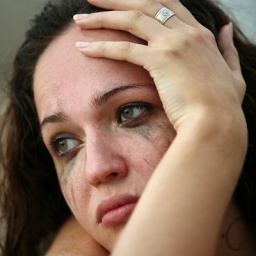
The lonely girl cries in the street